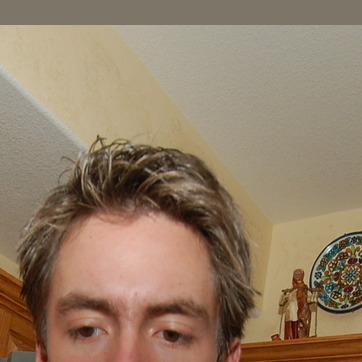
Material: hair